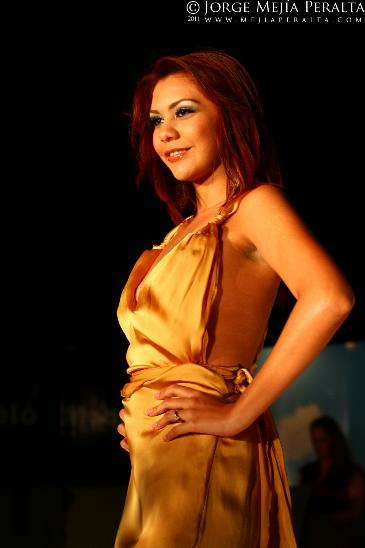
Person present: Yes